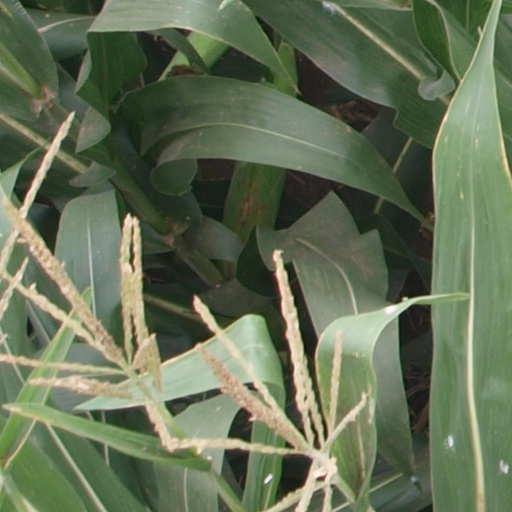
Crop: maize; corn